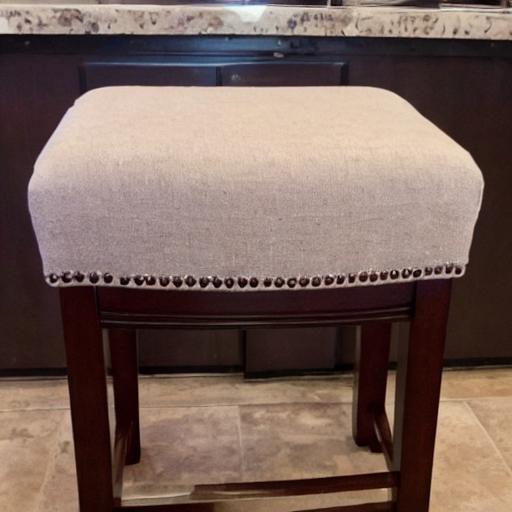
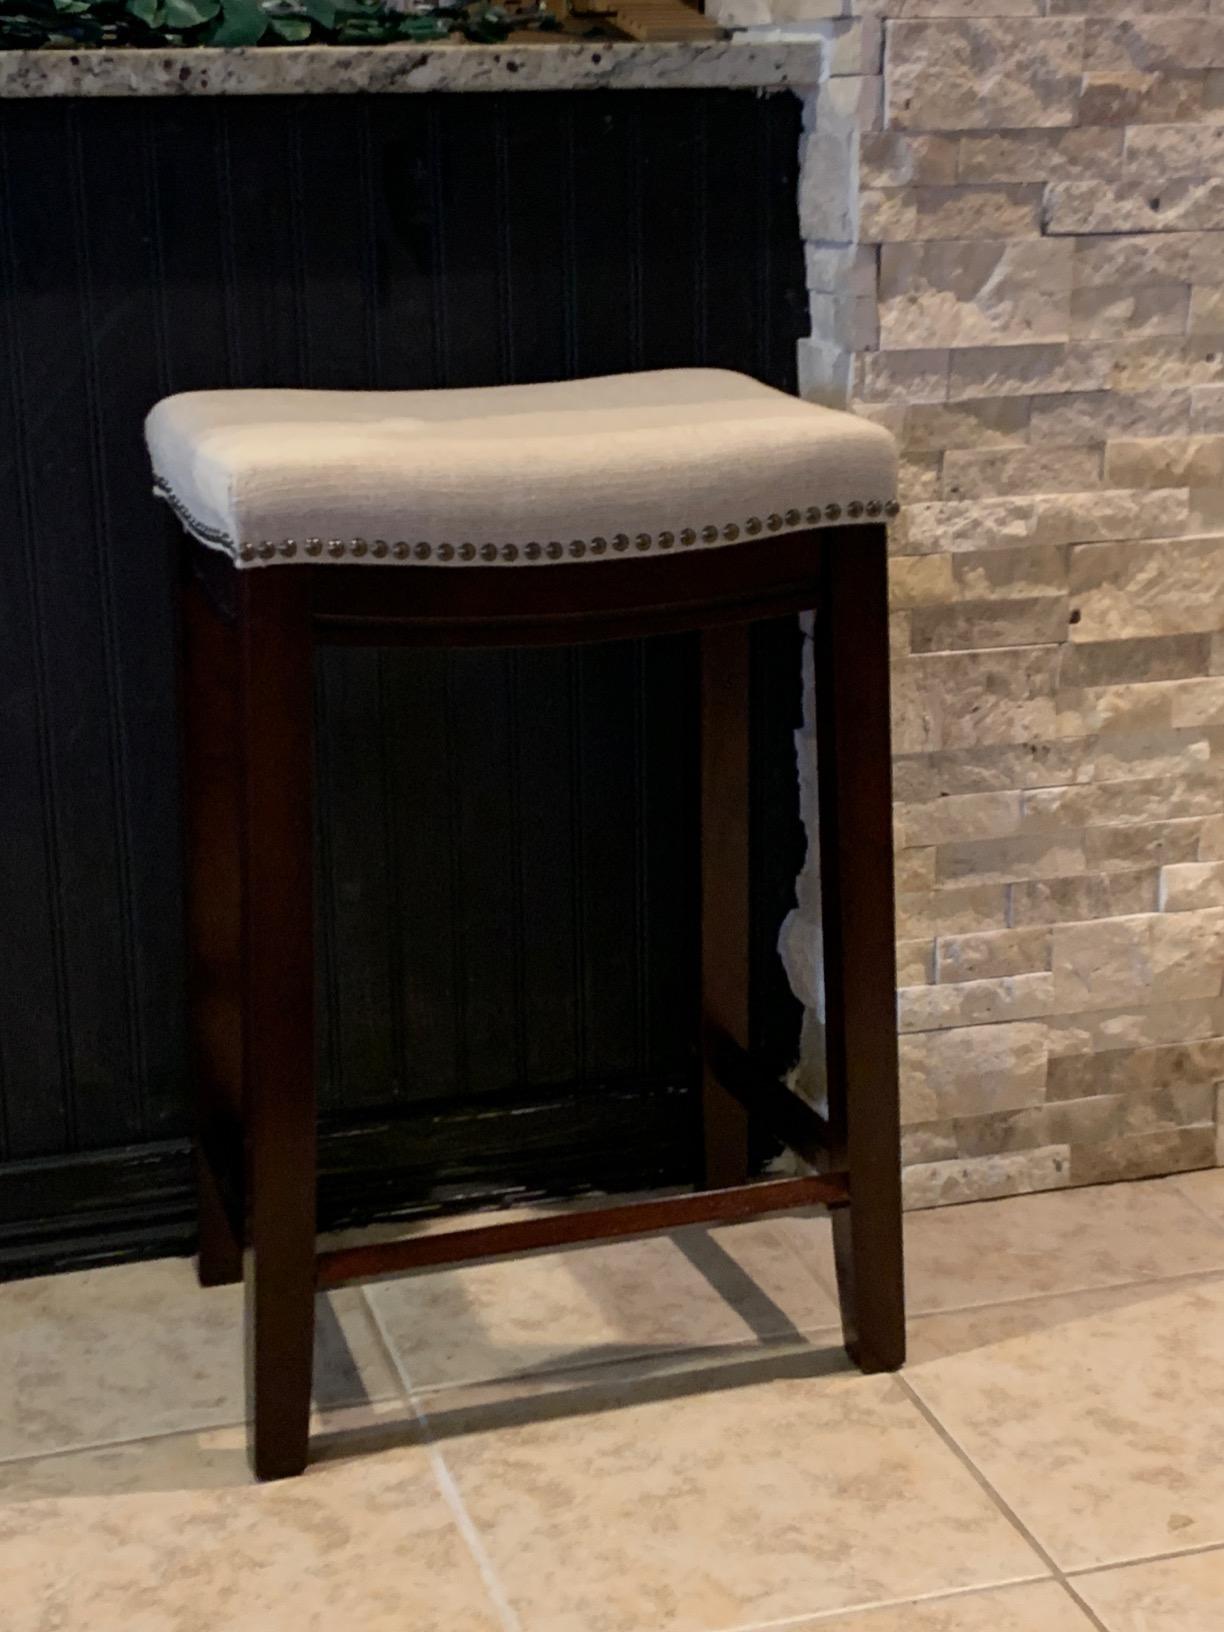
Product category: stool
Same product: no